Battle of Paris (1814)

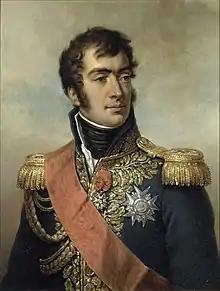
Auguste de Marmont

Nafziger also gave the following lower Coalition strength estimate, based on data from von Damitz. Sacken and Wrede are gray because they were at Triport guarding against Napoleon's possible intervention.